Judy Thongori

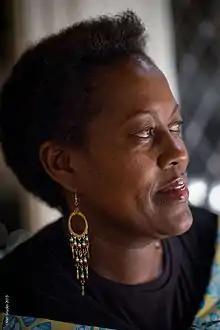
Thongori in 2015

Judy Thongori (1964/1965 – 14 January 2025) was a Kenyan lawyer and rights activist. She was a women's rights activist, and she successfully sued the Kenyan government for not delivering 30% representation for women.